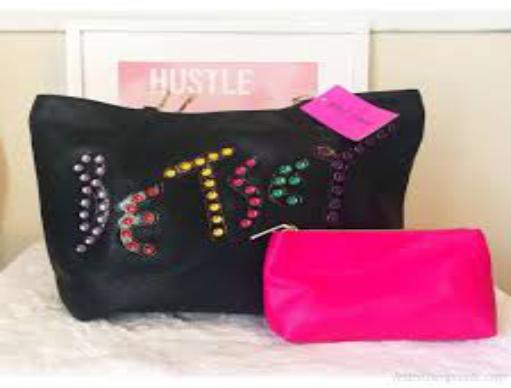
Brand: Betsey Johnson
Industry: Clothes